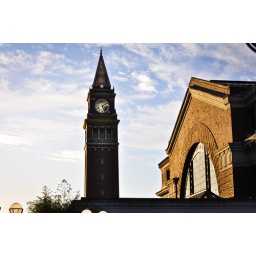
The clock tower of the King Street Station as seen in late afternoon from the International District.